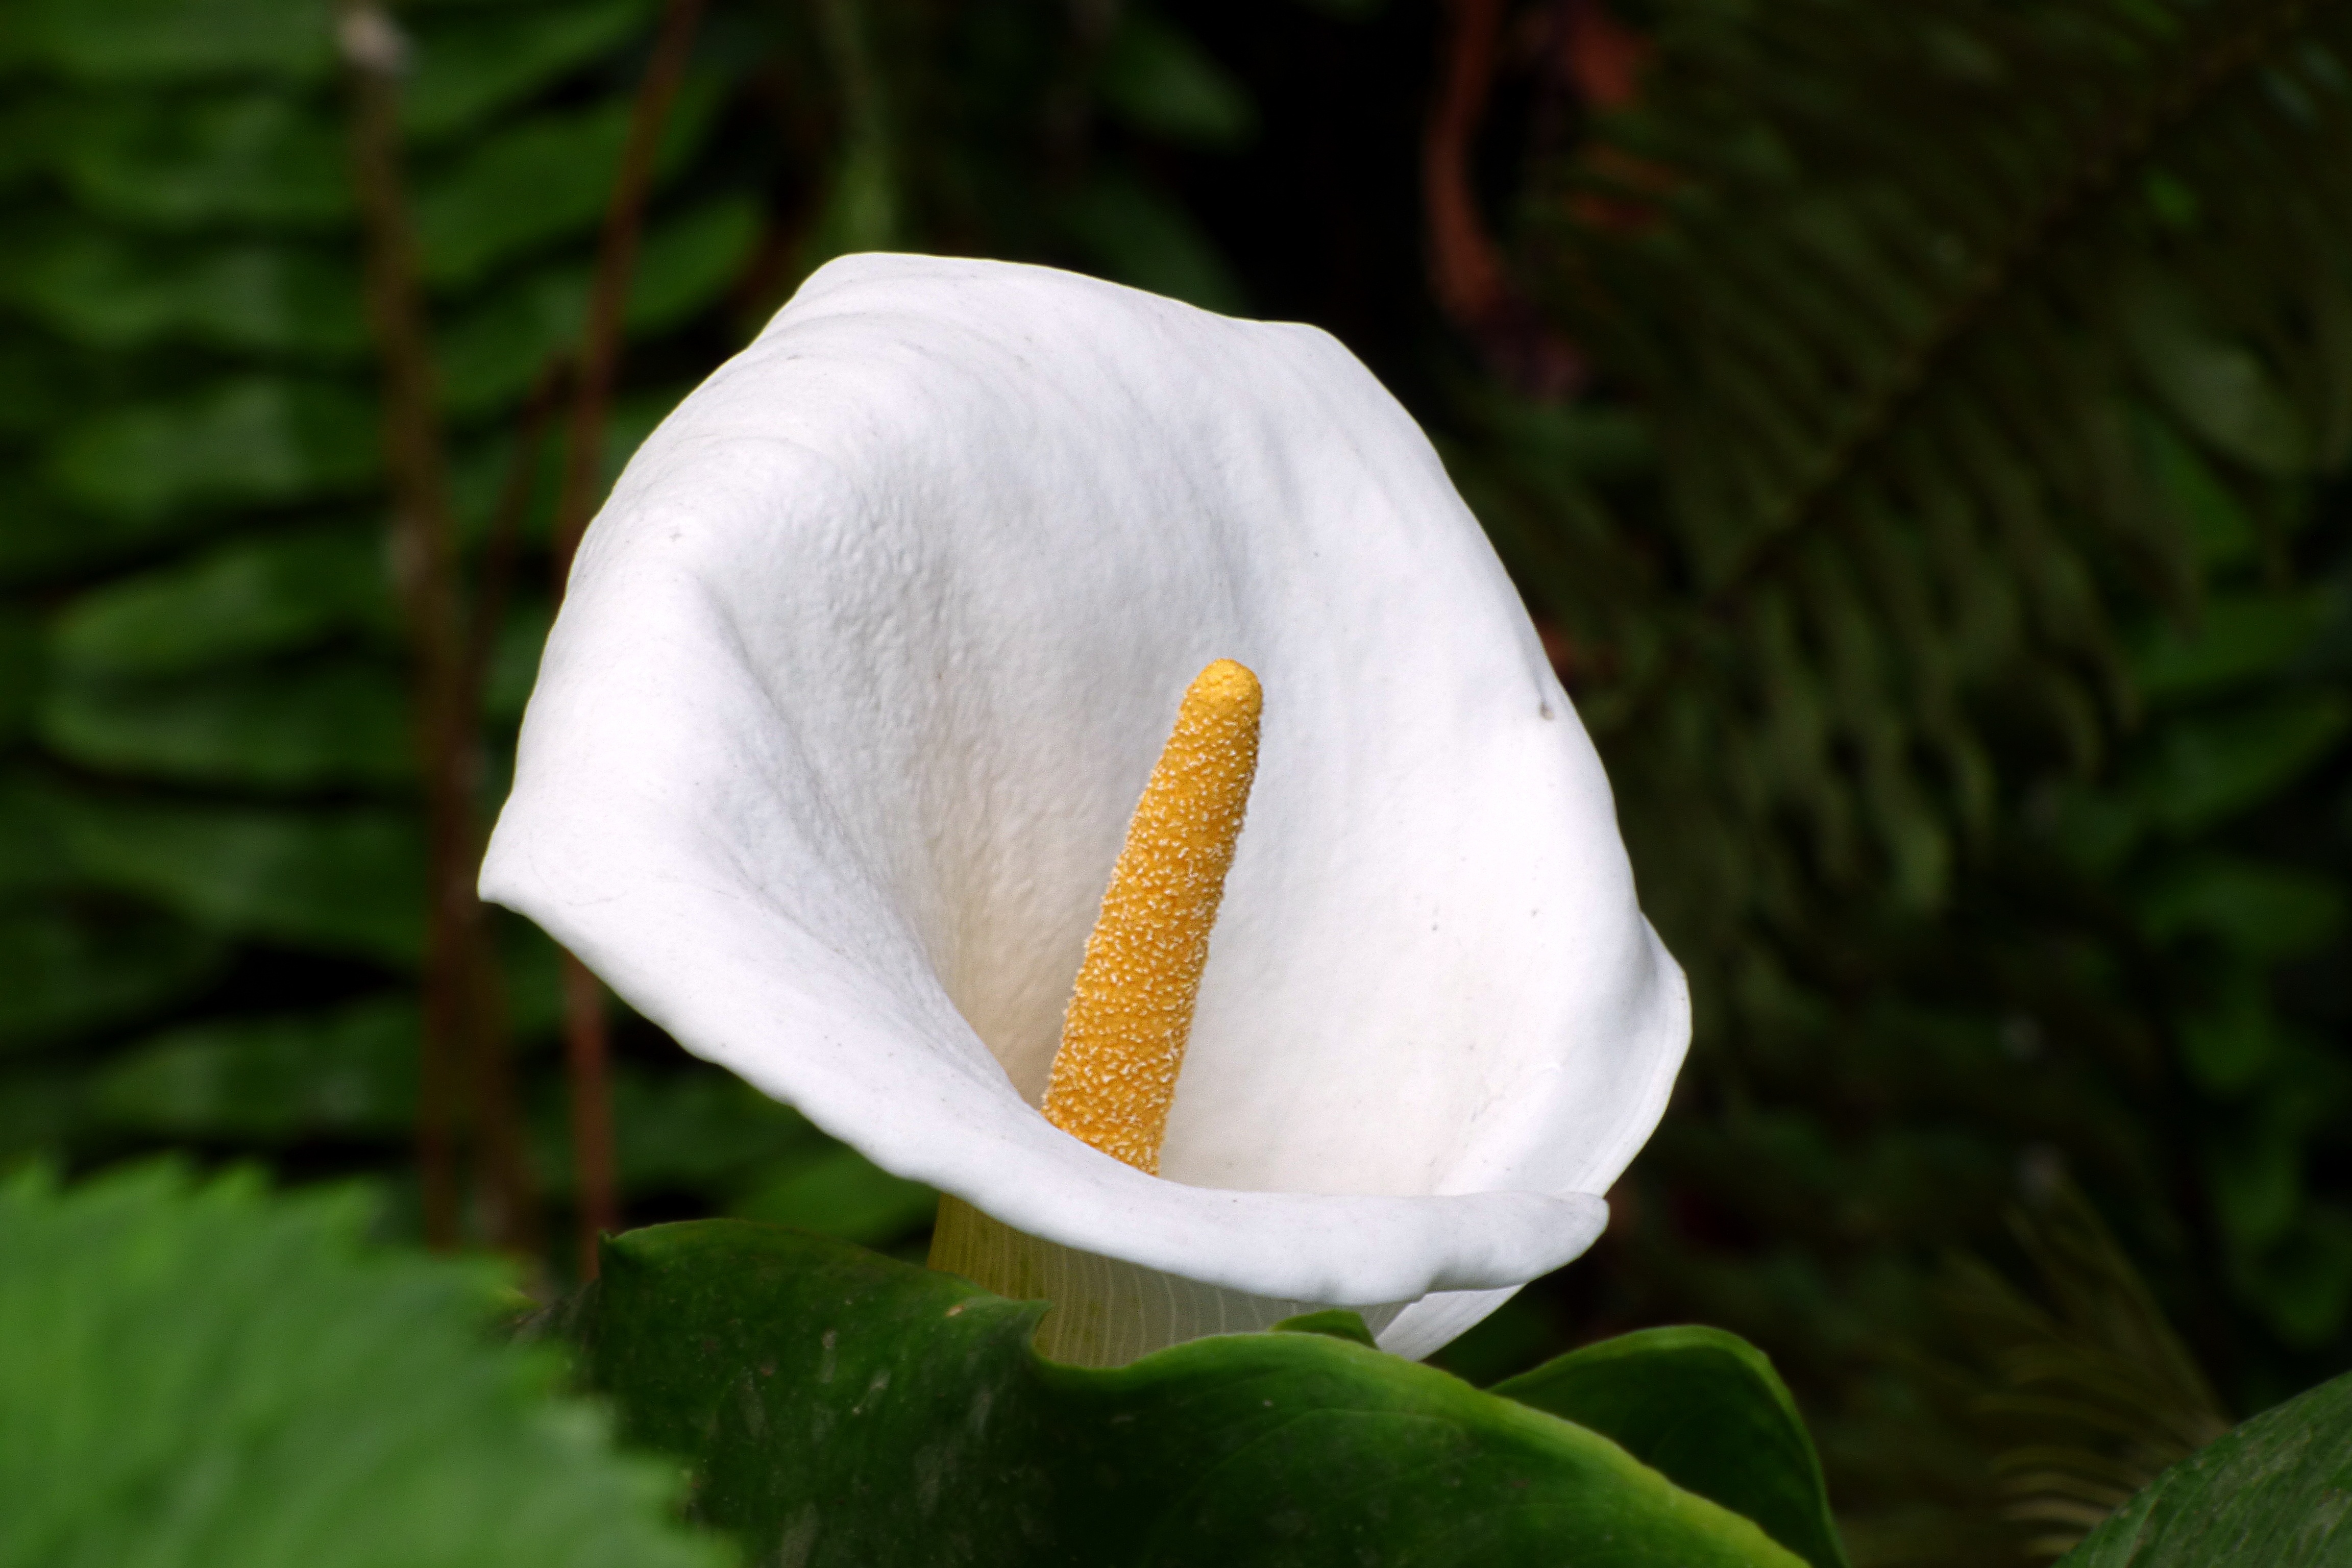
nature, blossom, plant, white, leaf, flower, petal, pollen, spring, green, macro, botany, flora, fauna, wildflower, close up, beauty, cala, tropics, arum, macro photography, natural flower, foreground, flowering plant, land plant